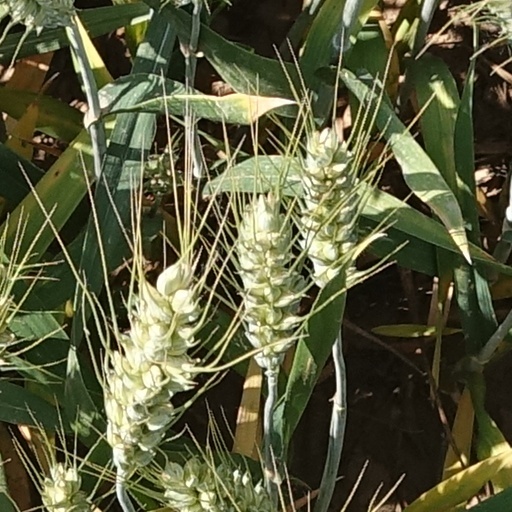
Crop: wheat